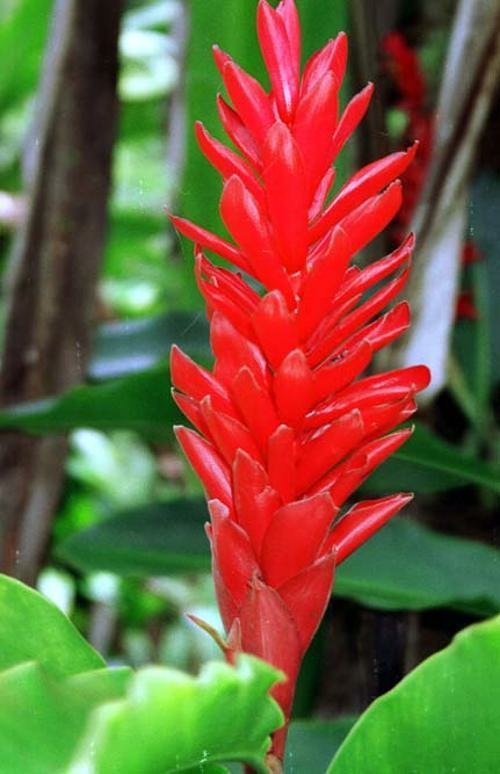
Flower: red ginger